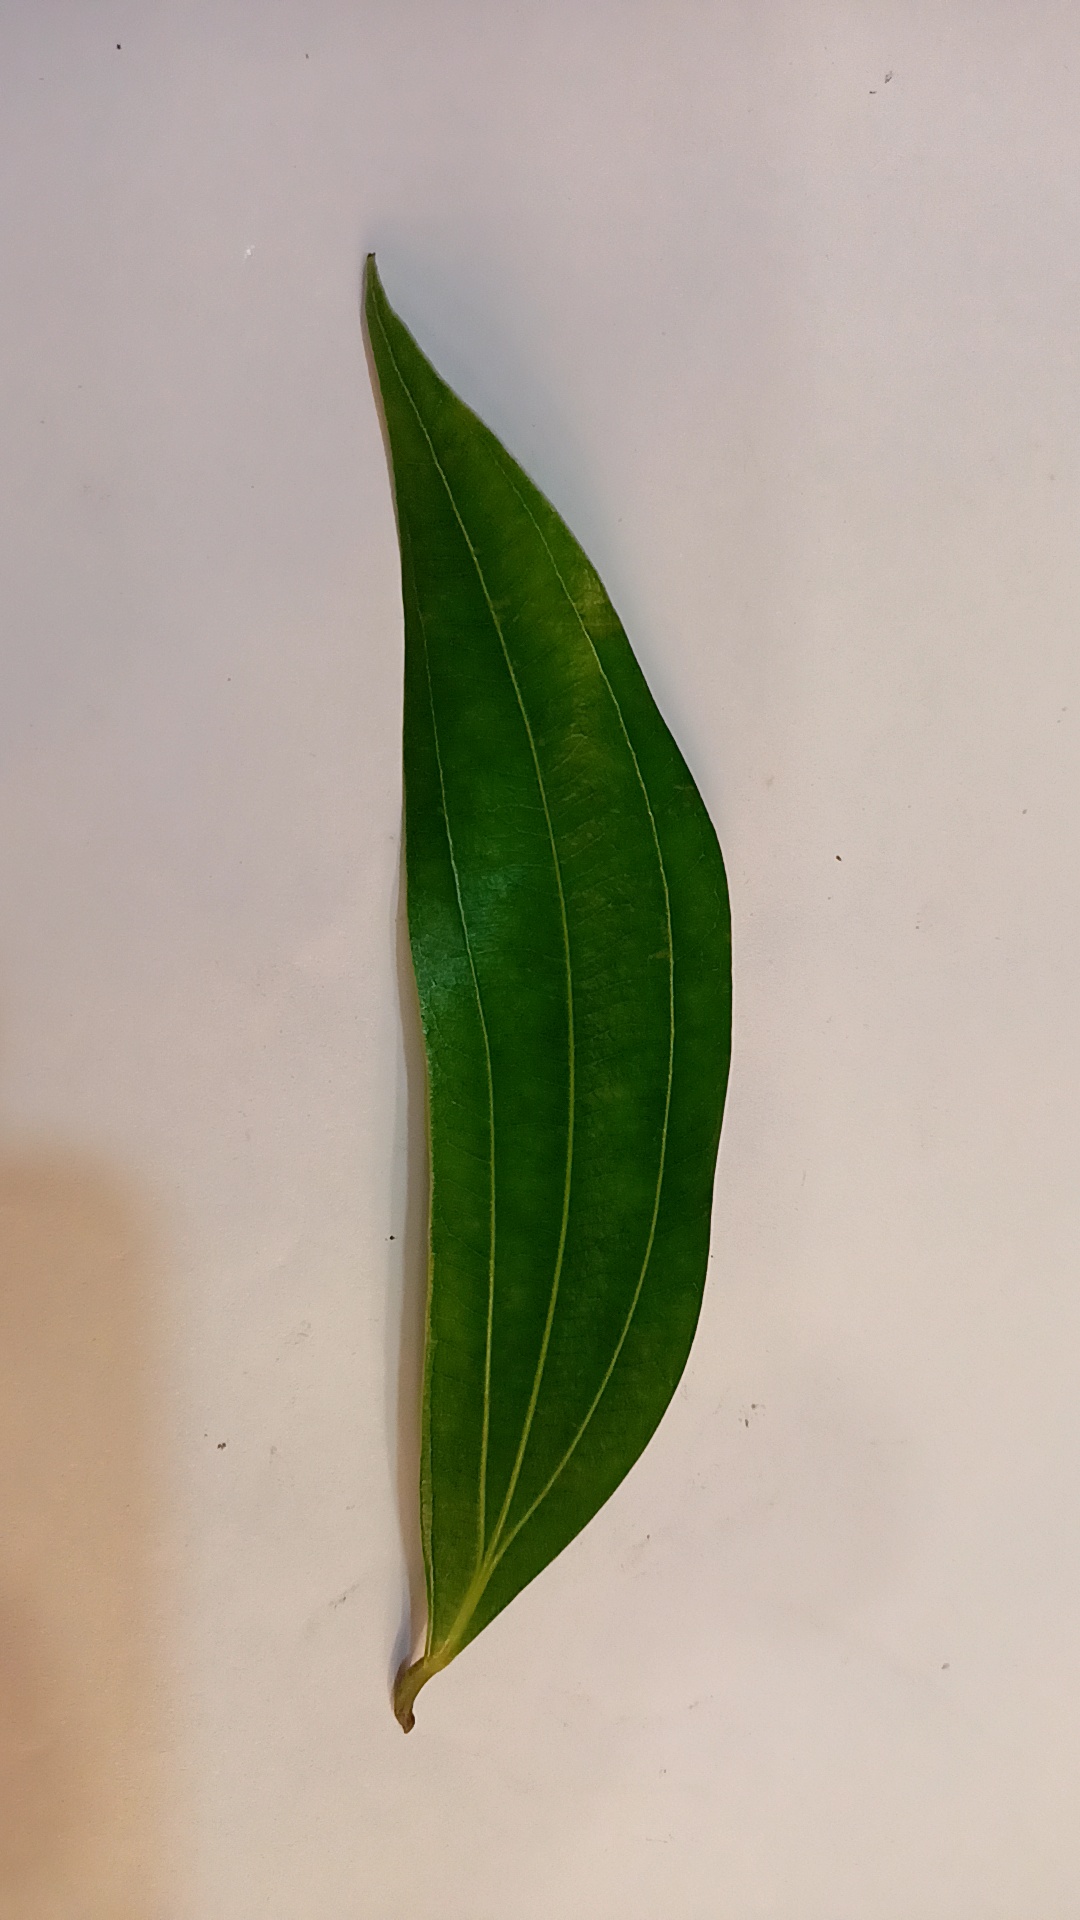
Label: Healthy